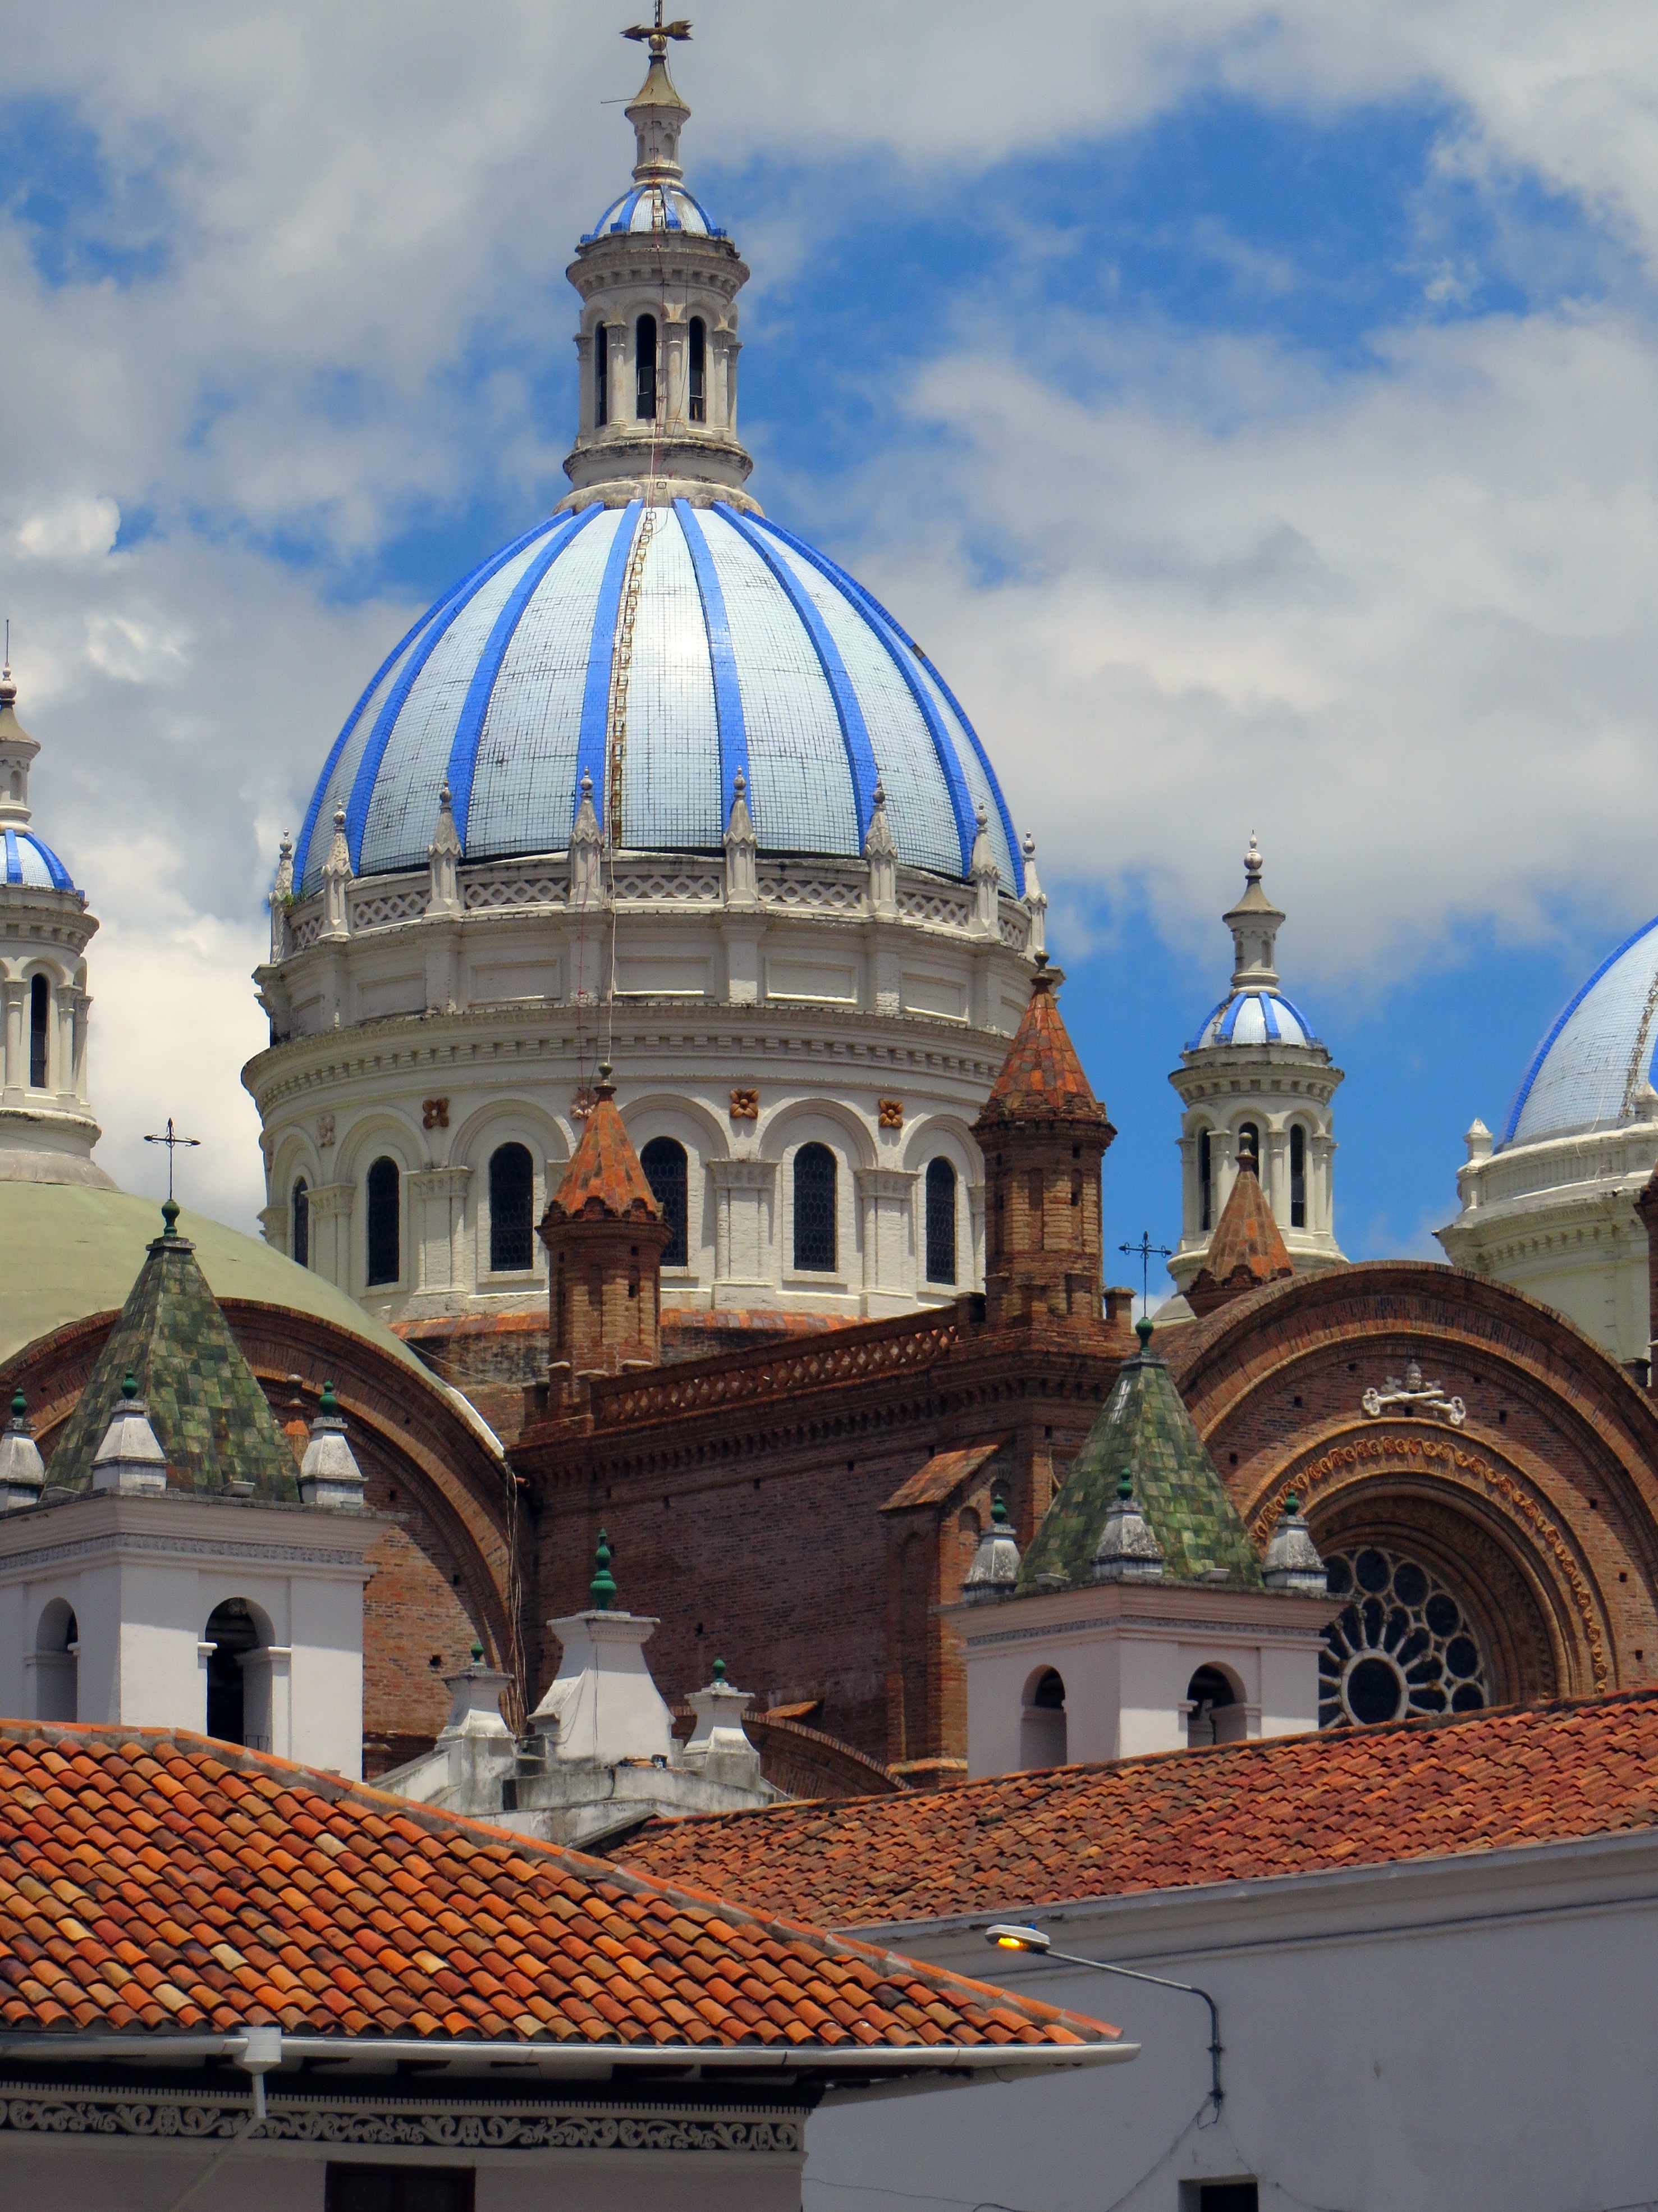
architecture, building, cityscape, landmark, church, cathedral, place of worship, synagogue, basilica, dome, ecuador, cuenca